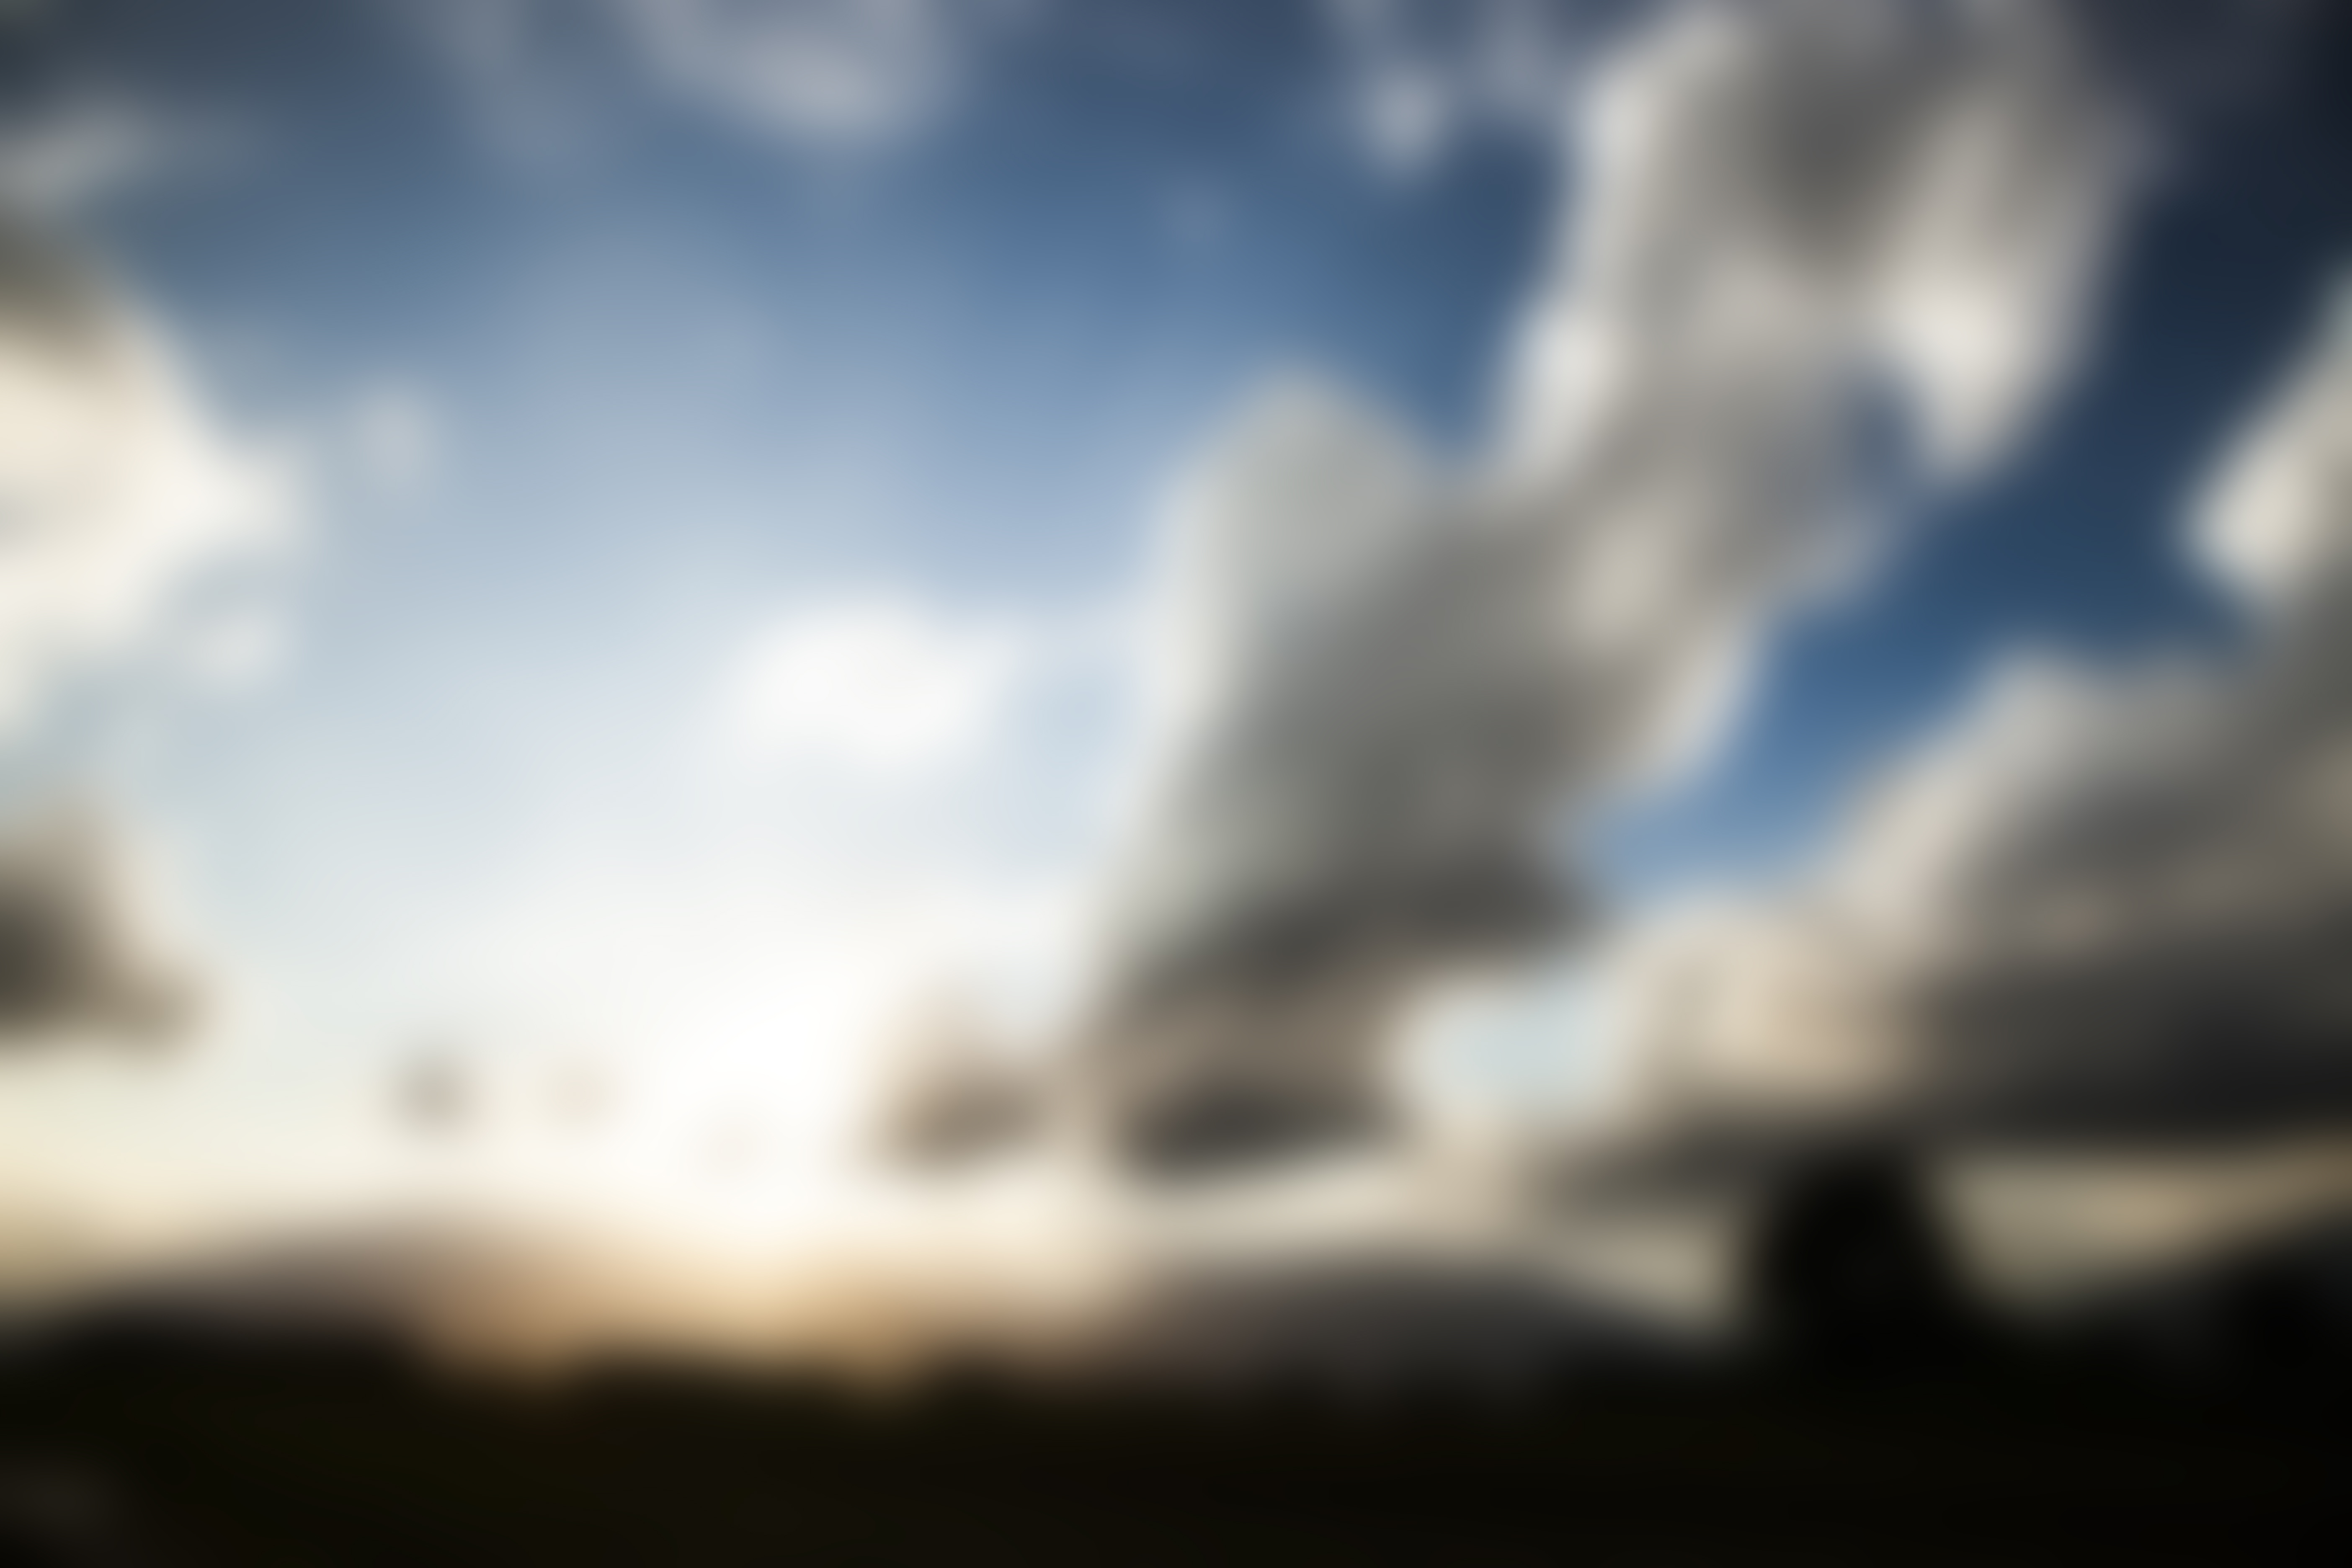
light, blur, cloud, sky, sunlight, cloudy, atmosphere, reflection, blurred, clouds, background, meteorological phenomenon, atmosphere of earth